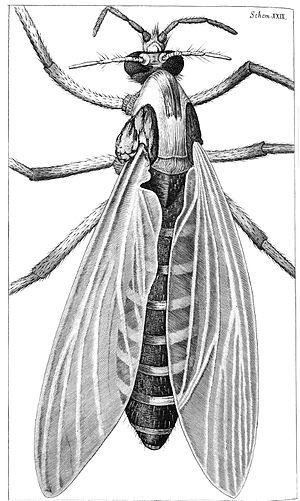
La Micrographia en anglais est un traité scientifique de Robert Hooke décrivant les observations réalisées par le jeune auteur de vingt-huit ans au moyen de lentilles optiques et de télescopes. Publié en septembre 1665, l'ouvrage fut immédiatement un succès de librairie.